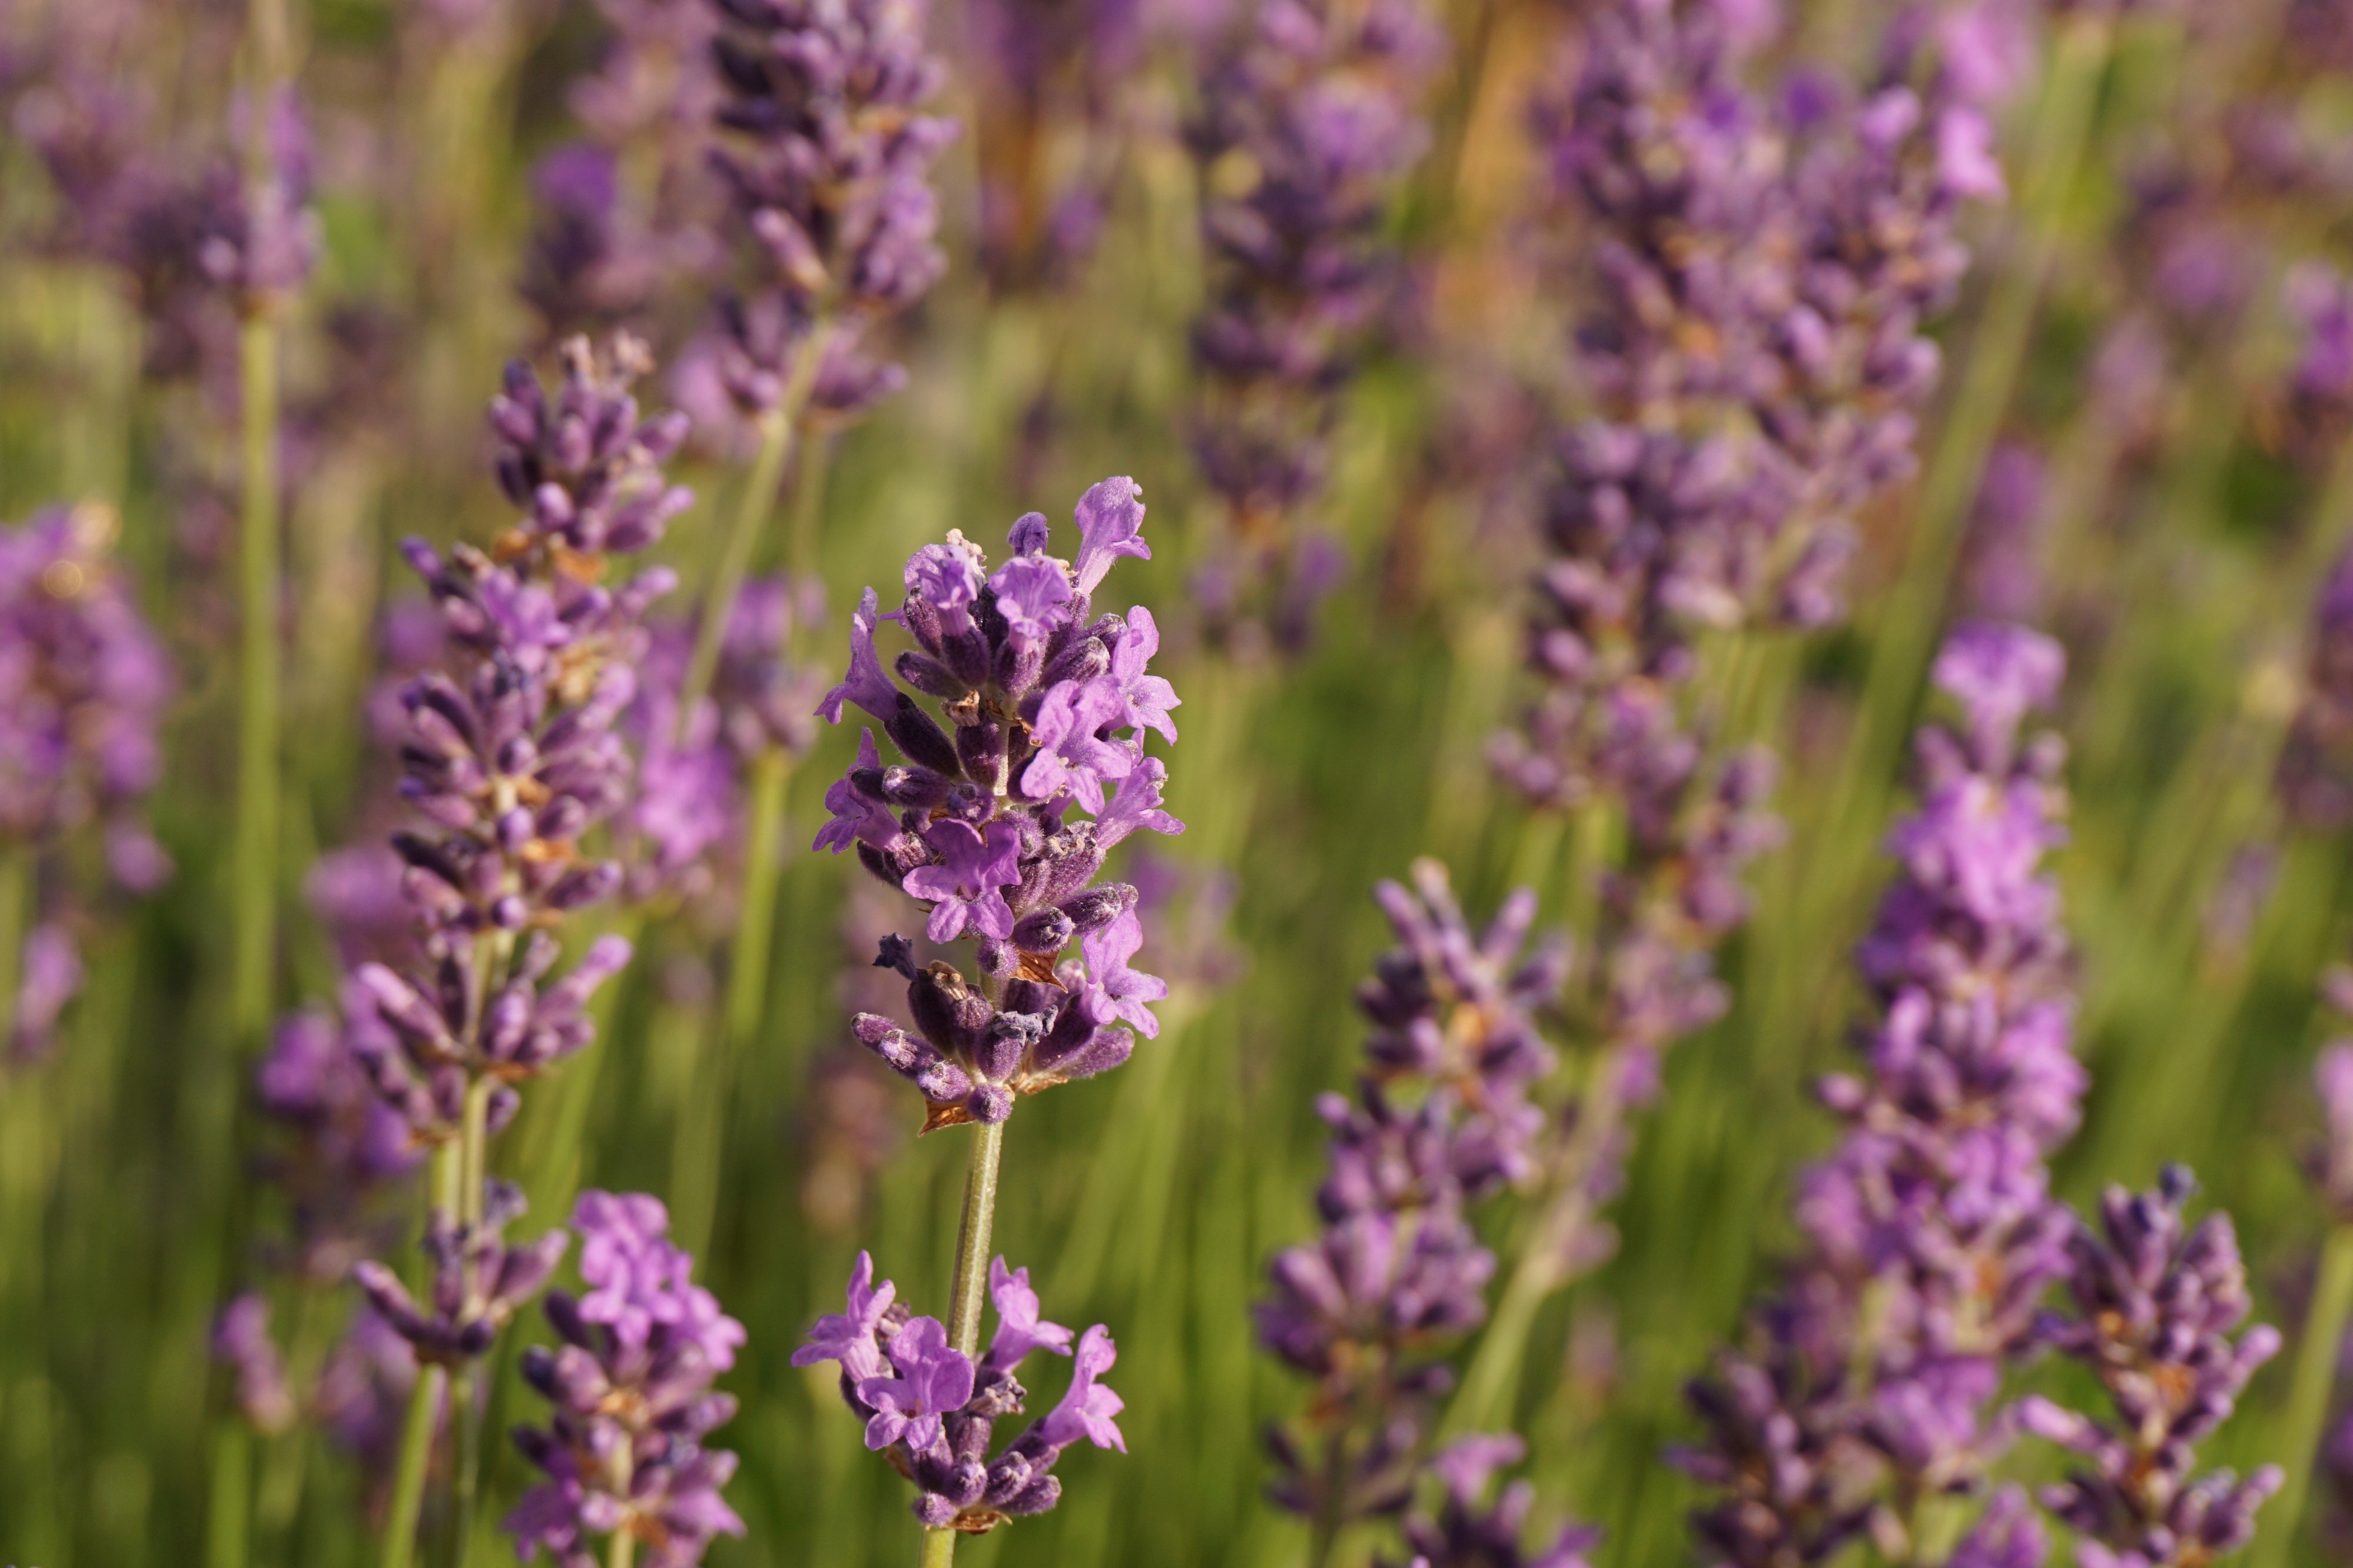
nature, plant, meadow, prairie, flower, purple, herb, color, botany, colorful, garden, close, flora, lavender, wildflower, flowers, bed, smell, fragrance, flowering plant, land plant, english lavender, french lavender, hyssopus, dactylorhiza praetermissa, lavandula dentata